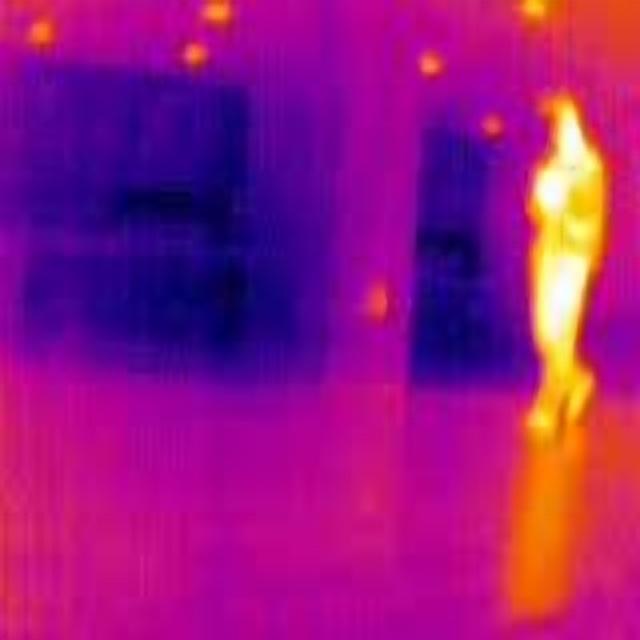
Detected objects:
label: person